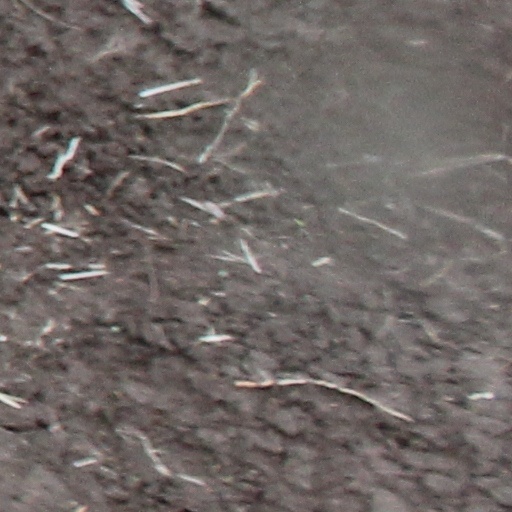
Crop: wheat